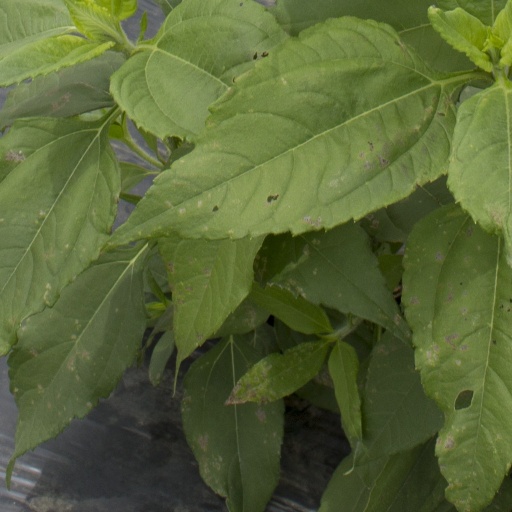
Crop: Jerusalem artichoke